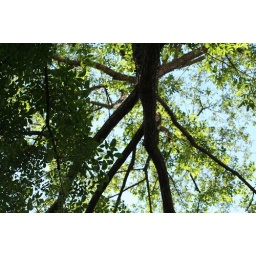
sitting under the tree viewing the blue sky